International Encyclopedia of Human Geography

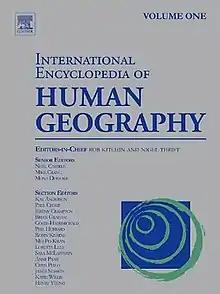

The International Encyclopedia of Human Geography is a 2009 academic reference work covering human geography. The editors-in-chief are Rob Kitchin and Nigel Thrift and it contains a foreword by Mary Robinson.